Vern-sur-Seiche

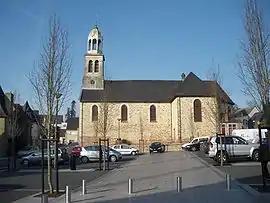
Market place

Vern-sur-Seiche (Gallo: "Vèrn") is a commune in the Ille-et-Vilaine department in Brittany in northwestern France.